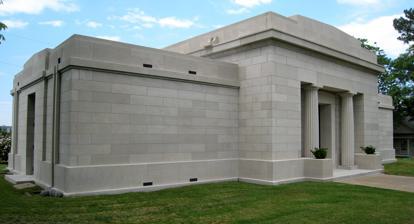
Building: Mount Holly Mausoleum
Country: United States of America
Year built: 1917
United States historic place in Arkansas United States historic place Mount Holly Mausoleum U.S. National Register of Historic Places U.S. Historic district Contributing property Mount Holly Mausoleum Show map of Arkansas Show map of the United States Location Mount Holly Cemetery , 12th and Broadway, Little Rock, Arkansas Coordinates 34°44′19.91″N 92°16′44.23″W / 34.7388639°N 92.2789528°W / 34.7388639; -92.2789528 Area less than one acre Built 1917 Architect Thompson and Harding Architectural style Greek Revival , Classical Revival Part of Mount Holly Cemetery ( ID82000912 ) MPS Thompson, Charles L., Design Collection TR NRHP reference No. 82000912 Significant dates Added to NRHP December 22, 1982 Designated CP March 5, 1970 The Mount Holly Mausoleum was designed by architects Thompson and Harding in 1917 and is located in Little Rock , Arkansas .  Its architectural significance lies in its austerity of simple Greek Revival design.   The structure was added to the National Register of Historic Places in 1982.  The mausoleum is located in the northwest corner of Little Rock's oldest and most picturesque cemetery, Mount Holly (which is also listed in the National Register of Historic Places). Constructed of limestone , the building is composed of a central entrance block flanked by two smaller wings.  The entrance is framed by two fluted Doric columns which have been set back into the structure and are flush with the outside wall.  A simple cornice with cavetto molding wraps the entire central block; the simple parapet rises slightly higher over the entrance.  The entrance features two double doors with multi paned leaded glass cames (grooved strips that hold together the panes) embellished with a laurel wreath motif in stained glass . Additionally, stained glass windows with predominant tones of gold, green, and lavender appear flanking the door and in the transom as well as at the rear of the main block. See also Linwood Mausoleum : NRHP listing in Paragould, Arkansas National Register of Historic Places listings in Little Rock, Arkansas References